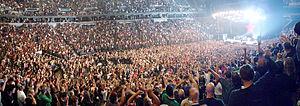
Le Target Center est une salle omnisports située dans le centre de Minneapolis dans le Minnesota et sponsorisée par la société Target Corporation.